Rollei

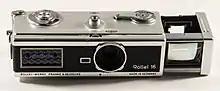
Rollei 16

In 1960, Rollei introduced its first slide projector, the "P11". It included two slide trays: the left-hand tray was for 35 mm (5 cm×5 cm) slides, the right-hand tray was for medium format (7 cm×7 cm) slides. The "Rollei Universal Projector" sold for 398.60 DM, plus 97.50 DM for a standard lens. The "P11" remained in production until 1978; many more projectors were subsequently added to the range, providing a major boost to Rollei's turnover.